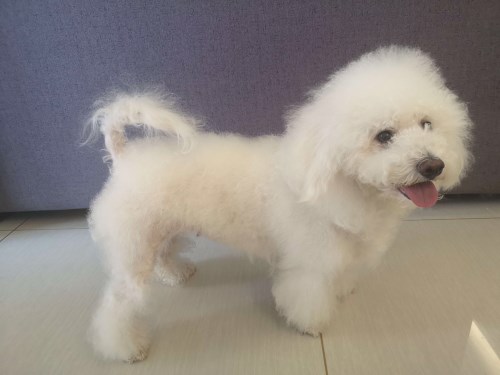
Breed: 3083-n000117-Bichon_Frise